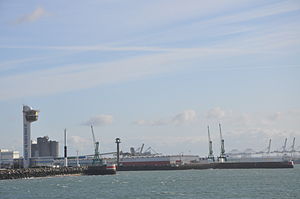
Indtryk. Solopgang / Historie
Moderne udsigt over havnen i Le Havre
Indtryk. Solopgang er et maleri af Claude Monet. Maleriet blev udstillet på det, der senere skulle blive kendt som "impressionisternes udstillinger" i april 1874. Maleriet bliver betragtet som det der gav navnet til den impressionistiske bevægelse. Indtryk. Solopgang skildrer havnen i Le Havre, Monets hjemby, og det er hans mest berømte maleri af havnen.